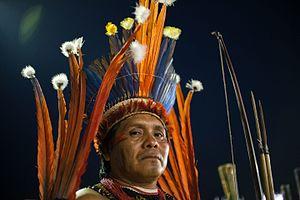
La tribu des Wai-Wai fait partie de la population amérindienne du Guyana. Ils se situent dans la région la plus au sud du pays, connue sous le nom de Konashen. Cette tribu compte environ 170 membres.